4-Hydroxybenzyl isothiocyanate

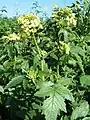
White mustard, "Sinapis alba"

4-hydroxybenzyl isothiocyanate occurs as a degradation product of sinalbin or glucosinalbin in white mustard. This compound is broken down as a mustard oil glycoside by myrosinase, releasing the isothiocyanate. The isothiocyanate further decomposes into hydroxybenzyl alcohols with the release of thiocyanates. In the presence of a nitrile-specifier protein, the less toxic 4-hydroxyphenylacetonitrile is formed from the mustard oil glycoside instead. The cabbage butterfly exploits this mechanism to avoid the toxic effects of the isothiocyanate. Similar to other isothiocyanates found in cruciferous vegetables, this compound contributes to the pungent flavor of mustard.